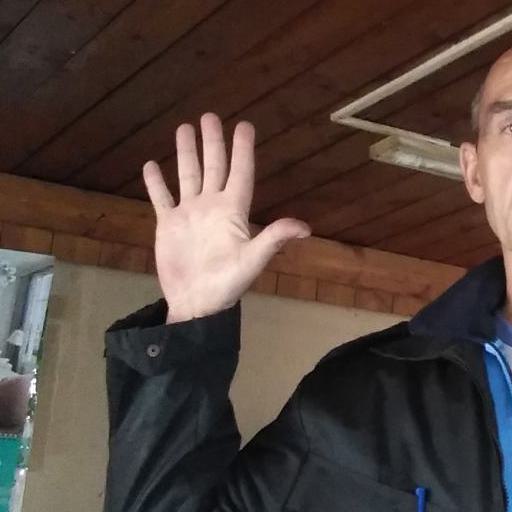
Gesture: palm